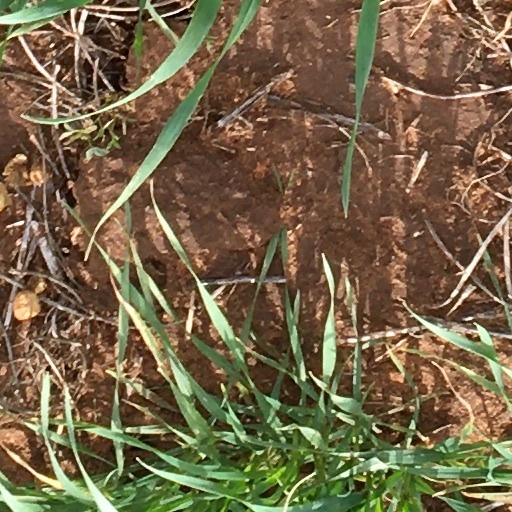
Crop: wheat